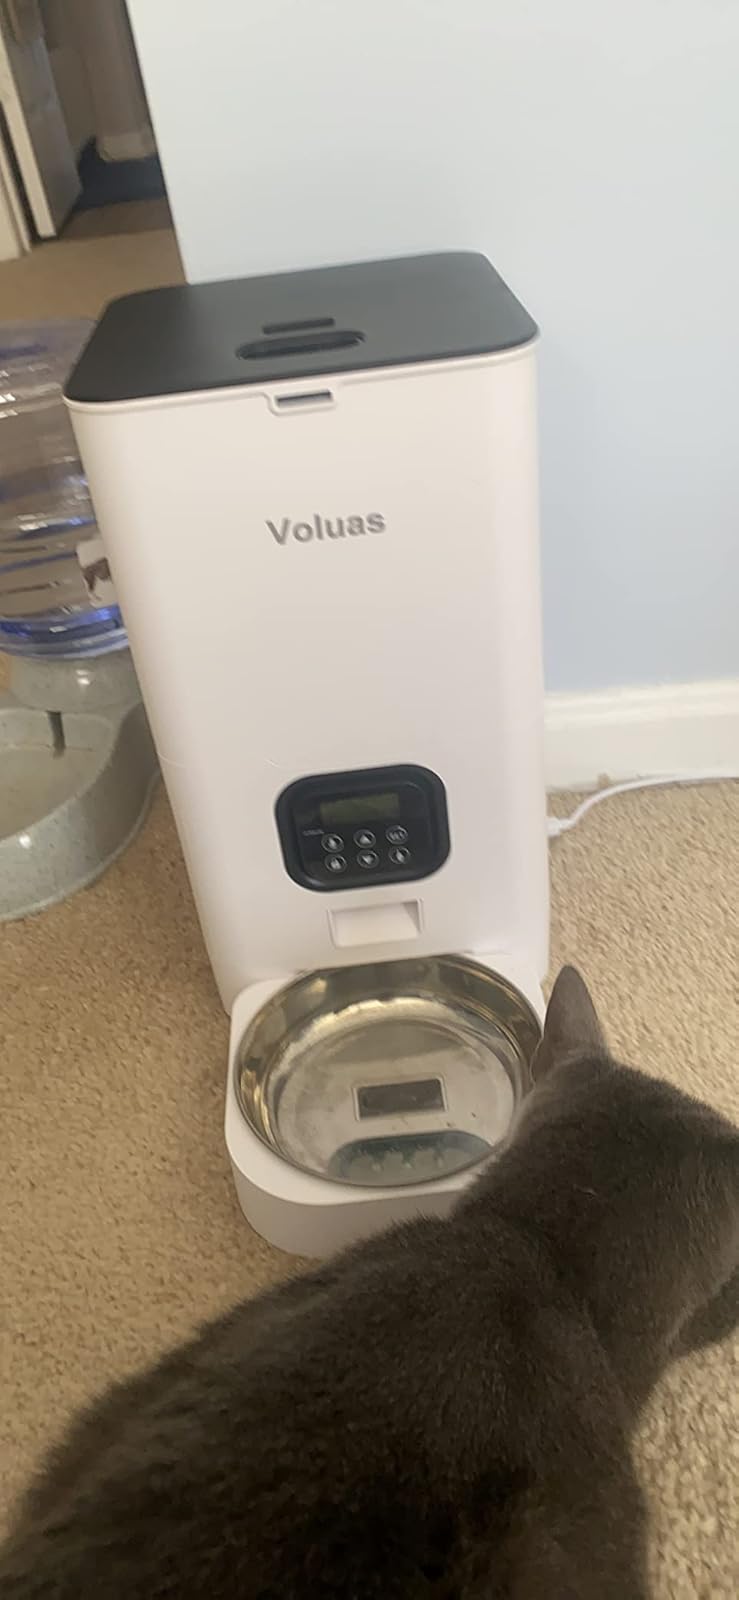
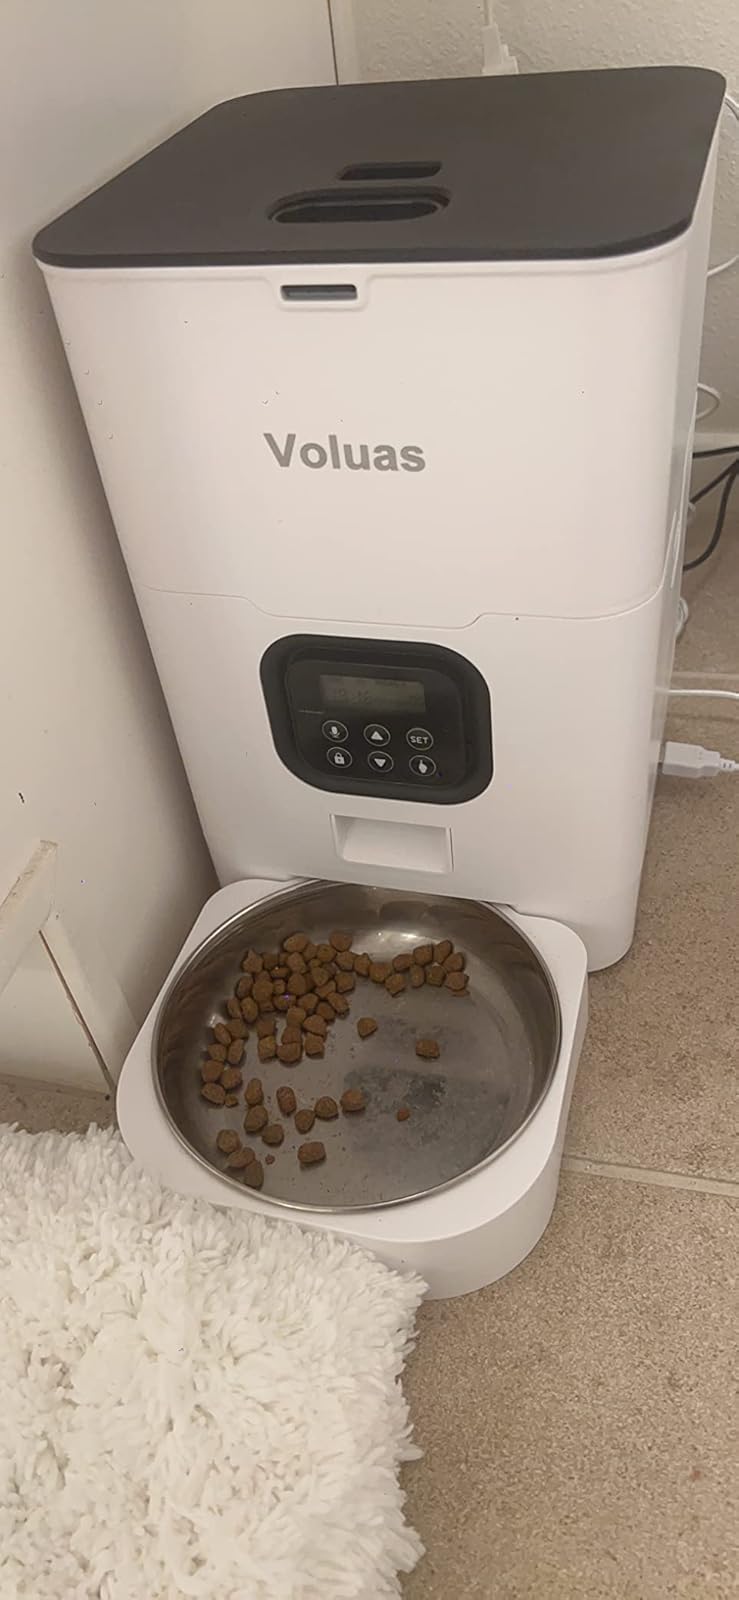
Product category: items_feeder
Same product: yes